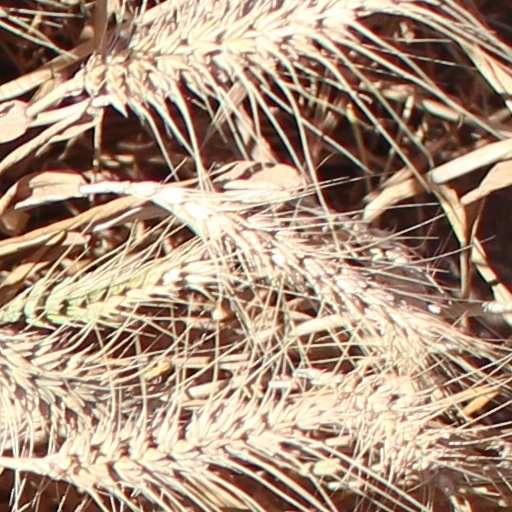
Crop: wheat